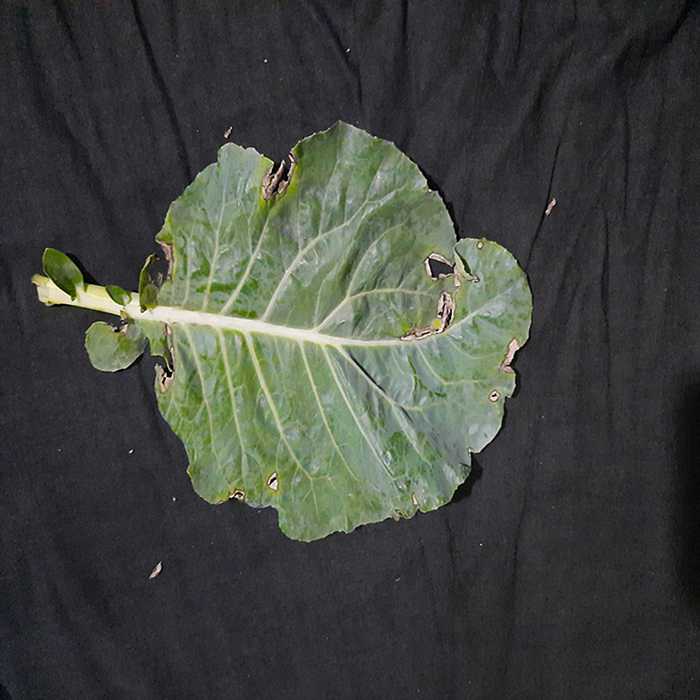
Plant: Cauliflower
Label: Downy mildew